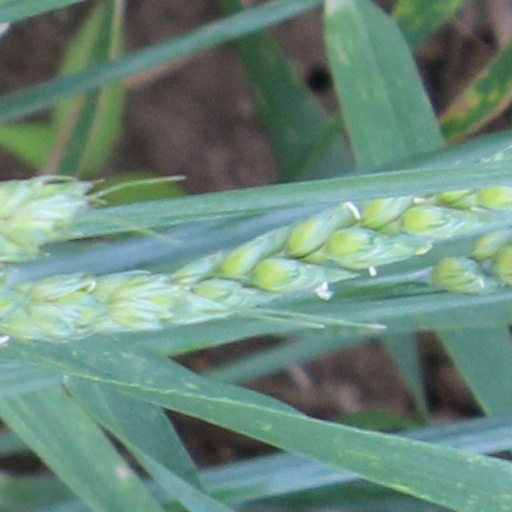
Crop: wheat